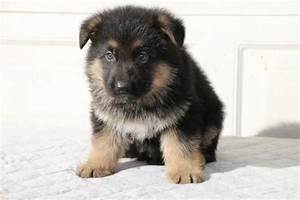
Label: cane